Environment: real
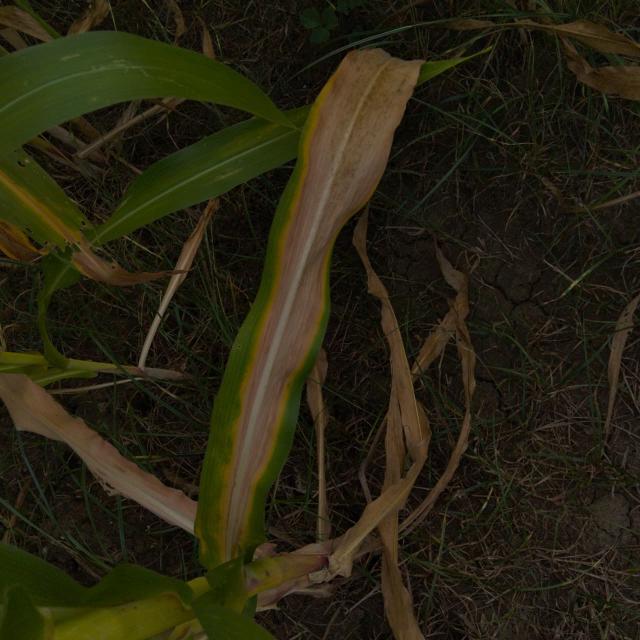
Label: nitrogen_deficiency